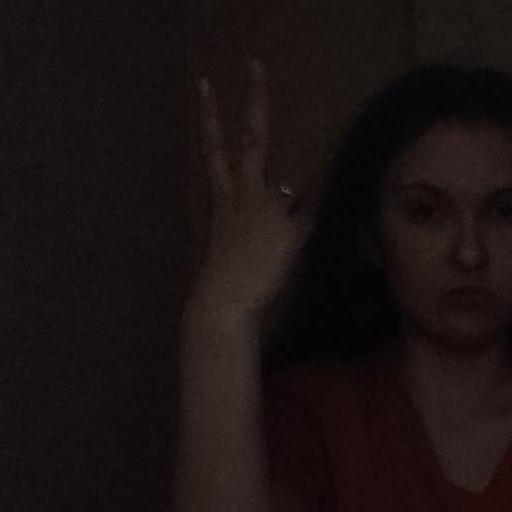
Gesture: peace_inverted